Brownfield land

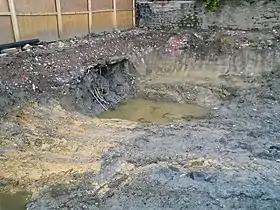
Example of brownfield land after excavation at a disused gasworks site, with soil contamination from removed underground storage tanks

Brownfield is previously-developed land that has been abandoned or underused, and which may carry pollution, or a risk of pollution, from industrial use. The specific definition of brownfield land varies and is decided by policy makers and land developers within different countries. The main difference in definitions of whether a piece of land is considered a brownfield or not depends on the presence or absence of pollution. Overall, brownfield land is a site previously developed for industrial or commercial purposes and thus requires further development before reuse.